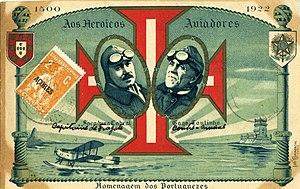
carte postale
Artur de Sacadura Freire Cabral, plus connu sous le nom de Sacadura Cabral, est un pionnier de l'aviation portugaise et officier au sein de la marine portugaise. Il est né à Celorico da Beira en 1881 au Portugal et fut porté disparu en mer du Nord en 1924.
Carlos Viegas Gago Coutinho est un officier de la Marine portugaise, navigateur et historien. Il naquit dans le quartier de la Madragoa.